Sibling

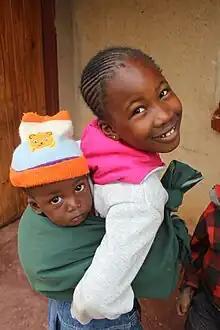
A sister (female sibling) carrying her brother (male sibling).

While some circumstances can cause siblings to be raised separately (such as foster care or adoption), most societies have siblings grow up together. This causes the development of strong emotional bonds, with siblinghood considered a unique type of relationship. The emotional bond between siblings is often complicated and is influenced by factors such as parental treatment, birth order, personality, and personal experiences outside the family.